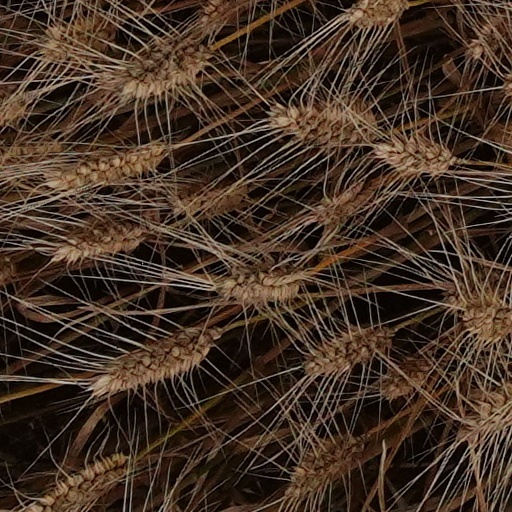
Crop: wheat